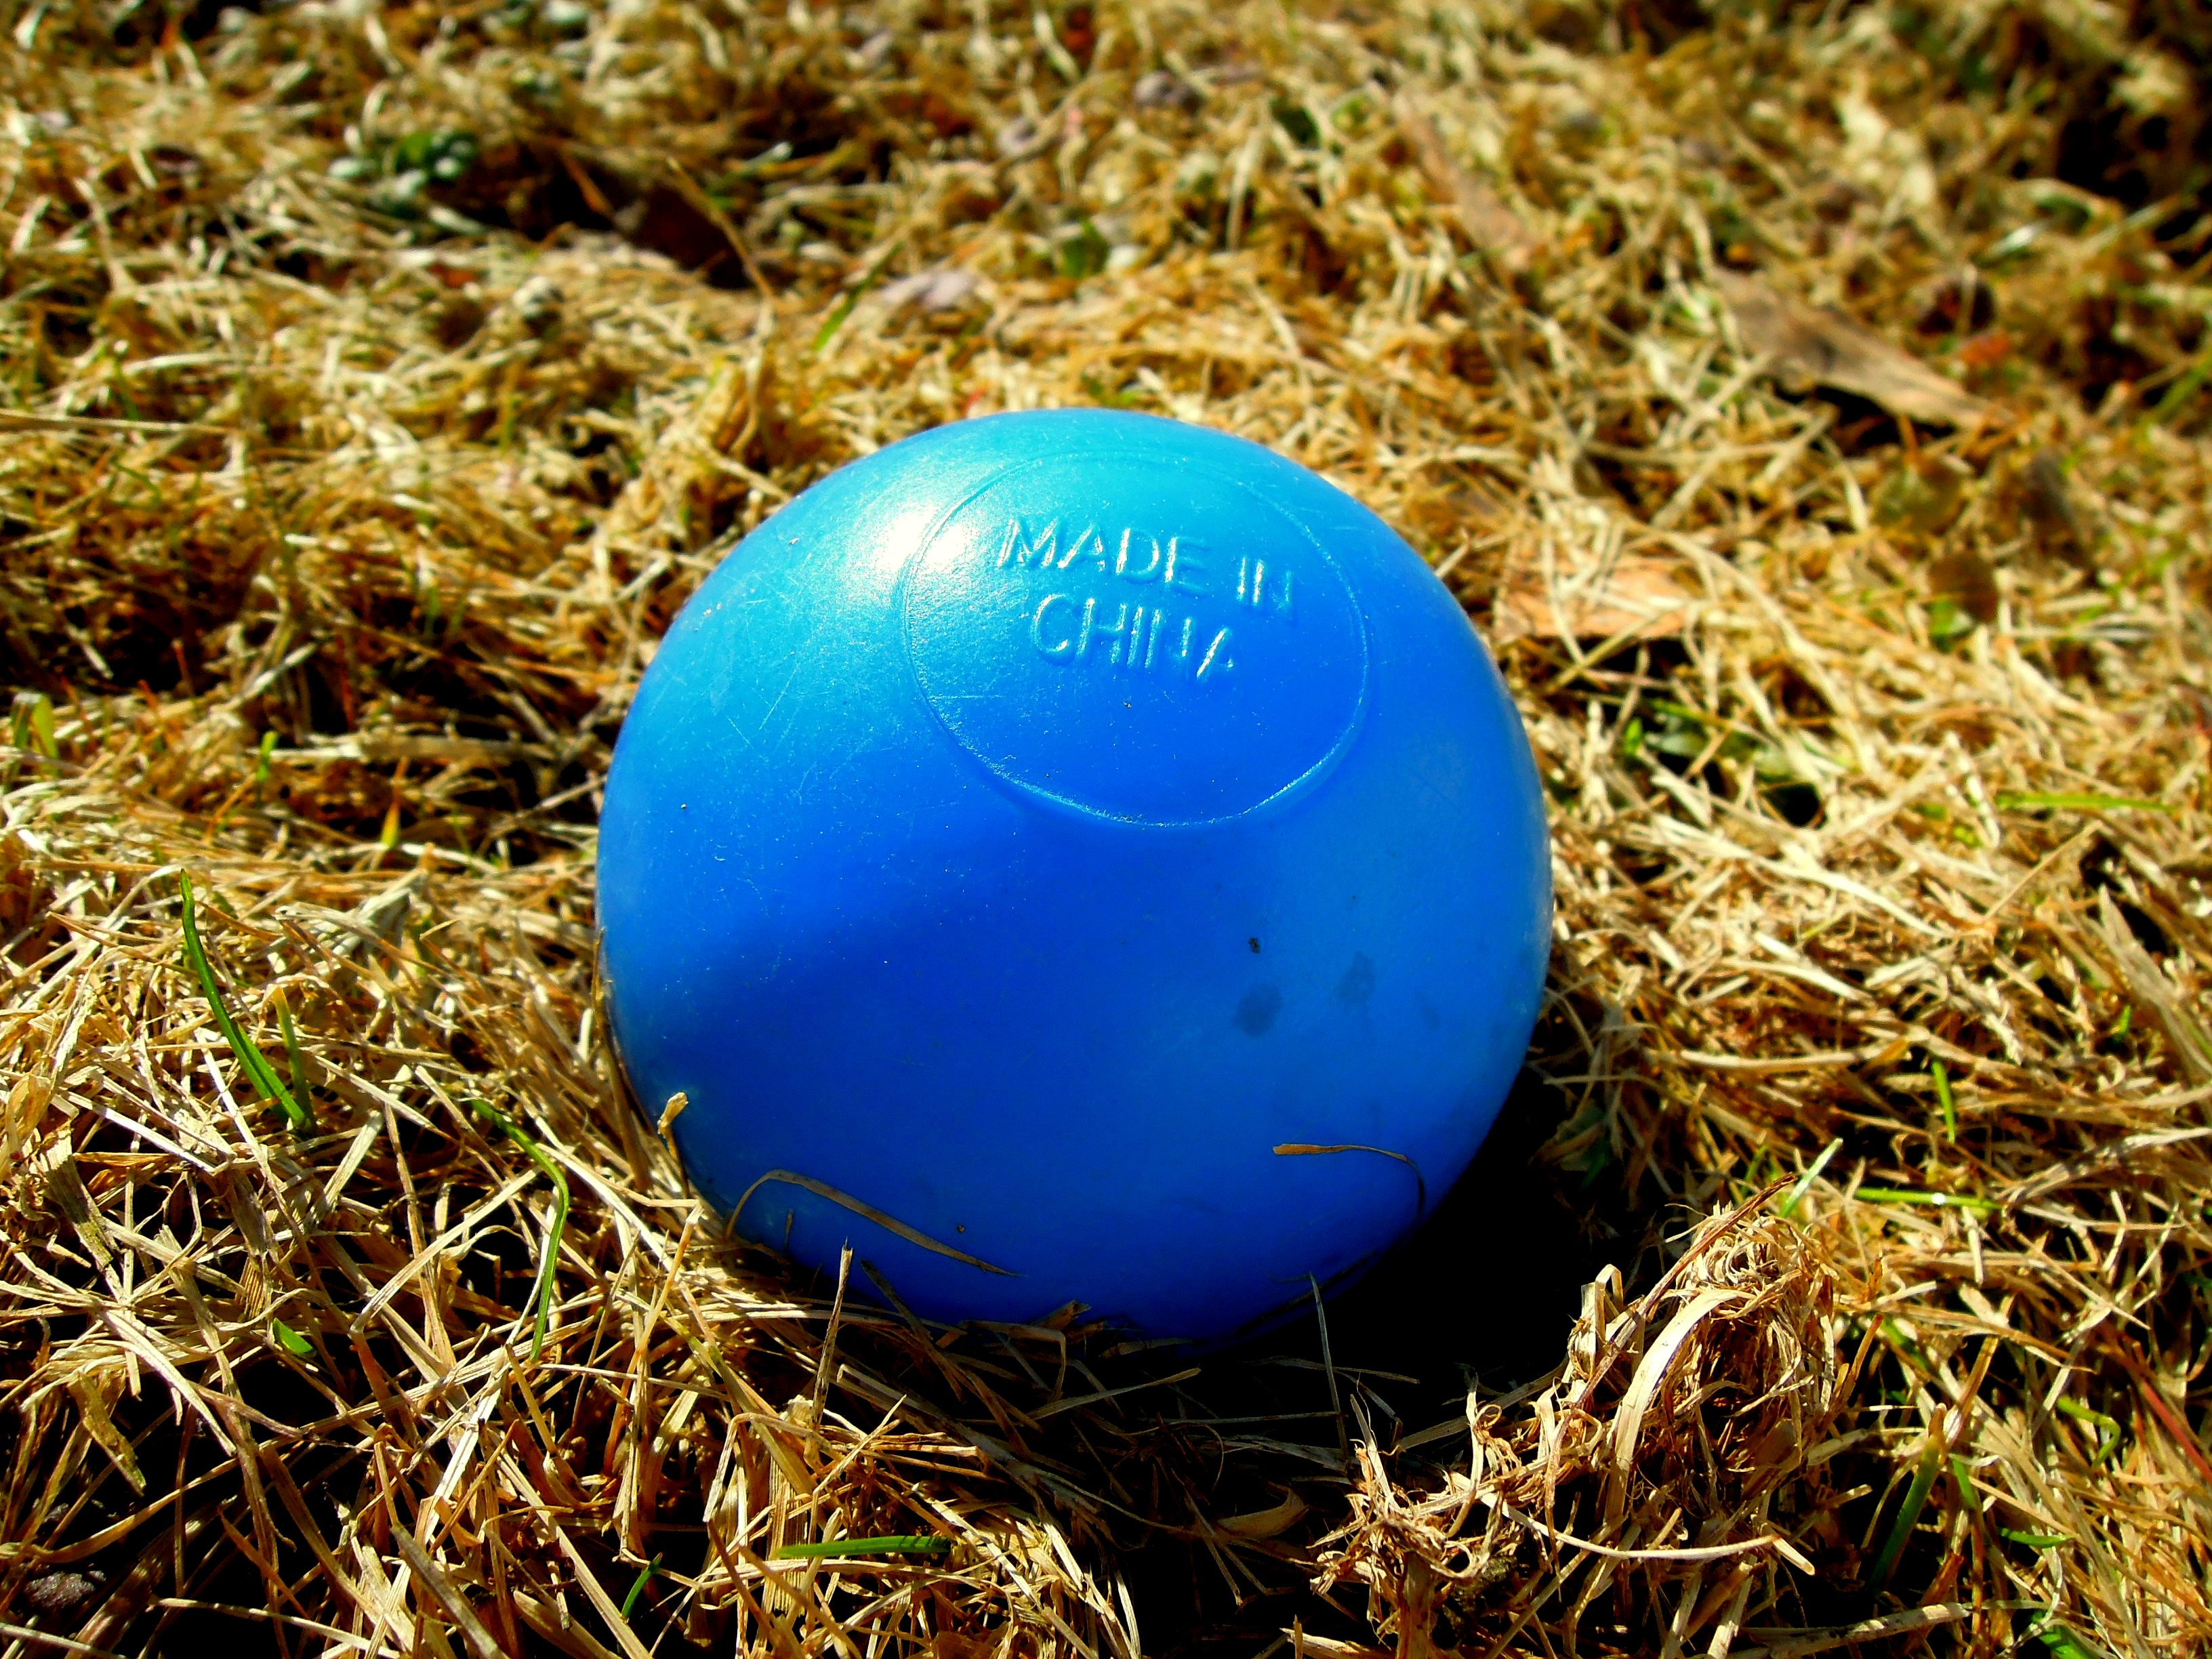
grass, lawn, plastic, spring, green, chinese, autumn, blue, egg, ball, china, easter egg, made in